Line-cylinder intersection

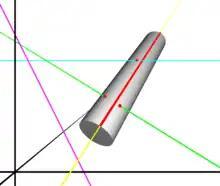
Four cases for an intersection of a line and a cylinder. Intersections with the gray cylinder are highlighted in red. Global axes are black. The magenta line has zero intersections with the cylinder. Cyan line has a single point of intersection. Green line has two intersections. Yellow line lies tangent to the cylinder, so has infinitely many points of intersection.

Line-cylinder intersection is the calculation of any points of intersection, given an analytic geometry description of a line and a cylinder in 3d space.